Vault protector coin

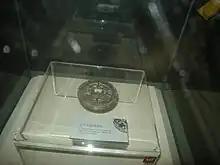
A vault protector coin of the Taiping Heavenly Kingdom on display at the Taiping Heavenly Kingdom History Museum in Nanjing

During the later part of the Taiping Rebellion, the government of the Taiping Heavenly Kingdom cast a number of vault protector coins with the inscription Taiping Tianguo (太平天囯), these cash coins were notably 7.6 centimeters in diameter and were also very thick. The reverse sides of these vault protector coins contained the characters "Shengbao" (聖寶, "holy treasure"). In his book "Coins of the Taiping Heavenly Kingdom" (太平天國錢幣), Chinese numismatist Ma Dingxiang notes that the vault protector coins of the Taiping Heavenly Kingdom were manufactured for the mints of Hangzhou, Hunan, and Suzhou. There are only five or six Taiping Heavenly Kingdom-made vault protector coins known to exist and these coins all tend to display some very slight differences between them.